Sarah E. Goode

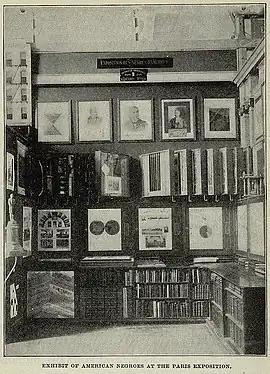
W. E. B. Du Bois's exhibit featuring Sarah's patent and other African American inventors

It’s unclear if Sarah worked on more inventions following her folding bed. However, her husband Archie’s invention of an automatic garbage box was praised by the Chicago Civic Federation and published in a local newspaper in 1895. The Paris Exposition of 1900 featured a section called The Exhibit of American Negroes, organized by Thomas J. Calloway and W. E. B. Du Bois, with the help of Henry E. Baker's patent research. Sarah E. Goode was one of four women identified in the exhibit's showcase of African American inventors.